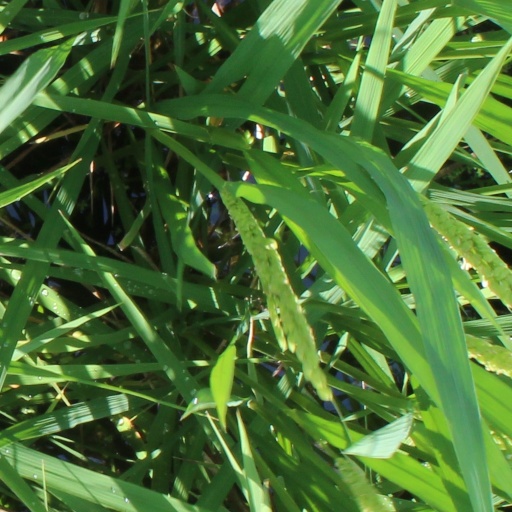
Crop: rice